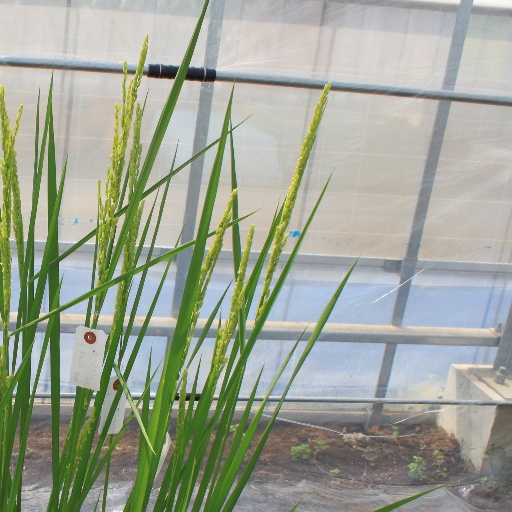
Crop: rice